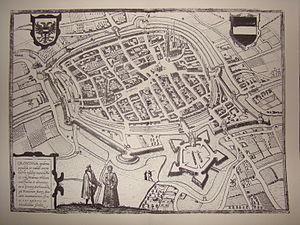
Le Siège de Groningue est un épisode de la guerre de Quatre-Vingts Ans qui s'est achevé par la capitulation de la ville loyaliste de Groningue devant l'armée des princes Maurice de Nassau et Guillaume-Louis de Nassau-Dillenbourg, le 22 juillet 1594.